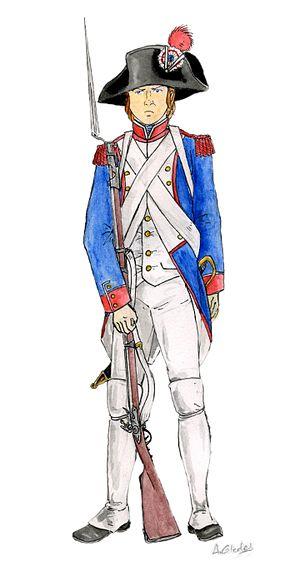
Situé en Berry, Sancerre domine la vallée de la Loire depuis son piton situé à 312 mètres d’altitude.